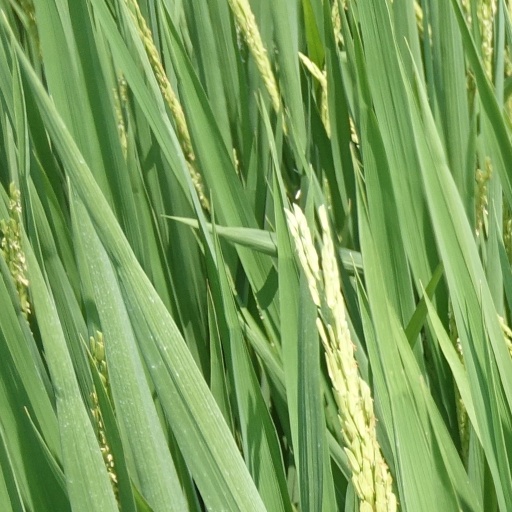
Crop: rice